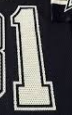
Number: 1